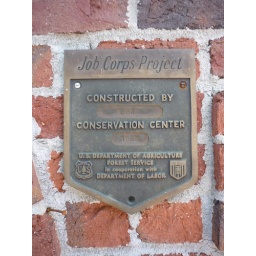
in the garden by the clock tower in Franklin